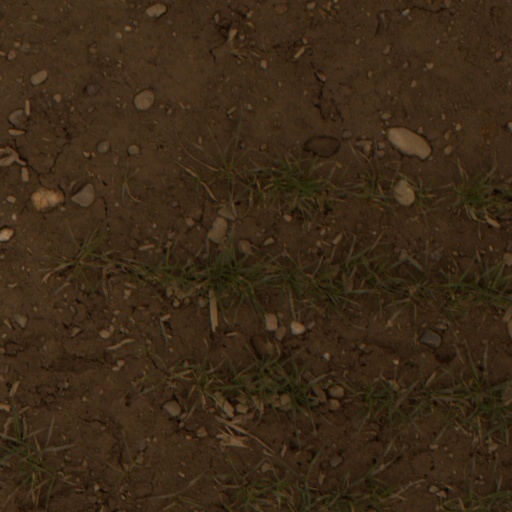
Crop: wheat